Erik Meyer

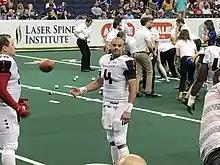
Meyer with the Washington Valor in 2017

Erik Meyer (born December 28, 1982) is an American former professional football quarterback and current coach. He is the offensive coordinator for St. Paul High School in Santa Fe Springs, California, a position he has held since 2025. He was signed by the Cincinnati Bengals as an undrafted free agent in 2006. He played college football at Eastern Washington. He was also a member of the Cologne Centurions, Seattle Seahawks. Oakland Raiders, Utah Blaze, Hamilton Tiger-Cats, Spokane Shock, San Jose SaberCats and Washington Valor.